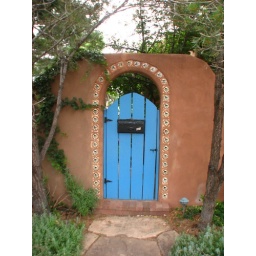
blue door with tile border in santa fe